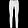
Label: Trouser